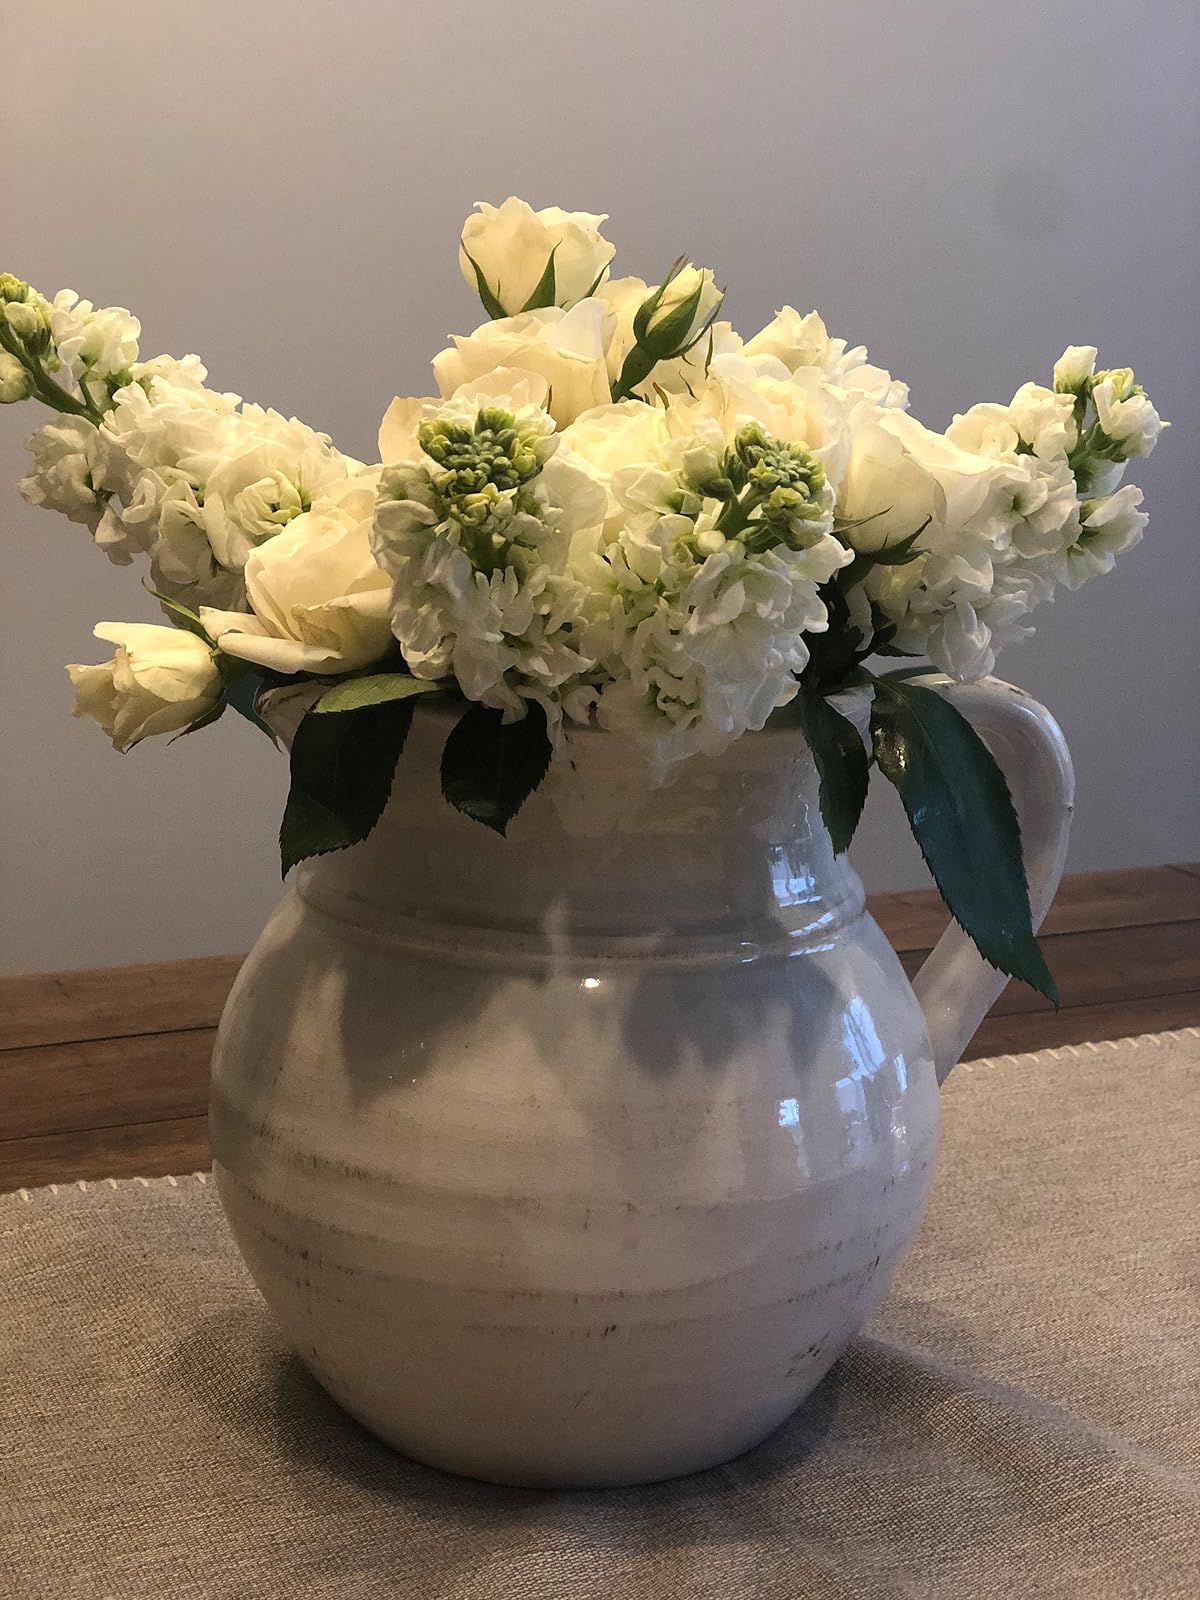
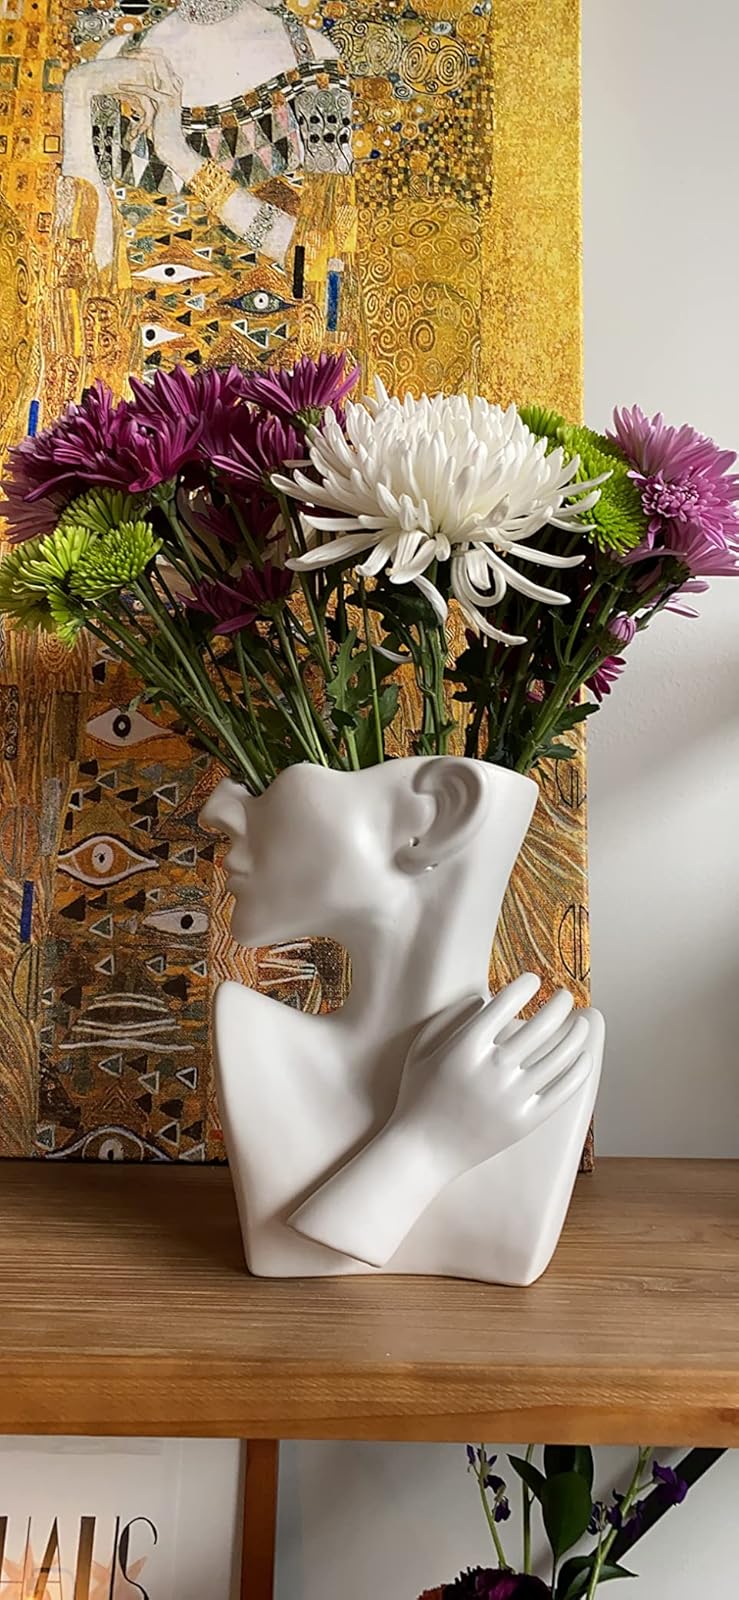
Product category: vase
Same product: no